Socialist Republic of Romania

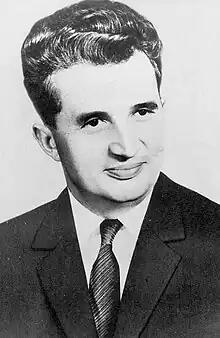
Nicolae Ceaușescu, Leader of Romania from 1965 to 1989

Once the Communist government became more entrenched, the number of arrests increased. The General Directorate of People's Security, or 'Securitate', was established in 1948 with the stated aim "to defend the democratic conquest and to ensure the security of the Romanian People’s Republic against the plotting of internal and external enemies".